Donghu Park station

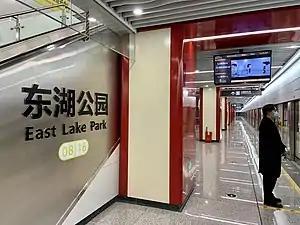

Donghu Park Station , formerly known as East Lake Park Station, is a metro station at Chengdu, Sichuan, China. It was opened on December 18, 2020 with the opening of Chengdu Metro Line 8.